Question: Please indicate a possible affordance area of the sit_on_bench that can be used for sitting on
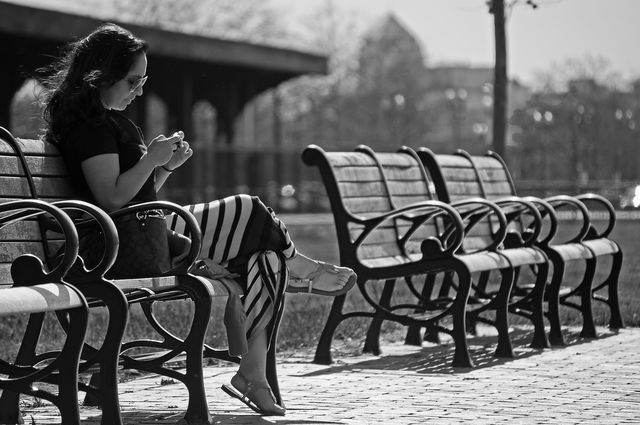
Answer: [5.833, 261.667, 272.056, 328.0]